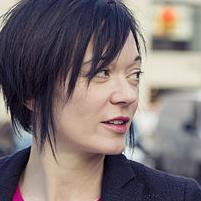
Age: 44